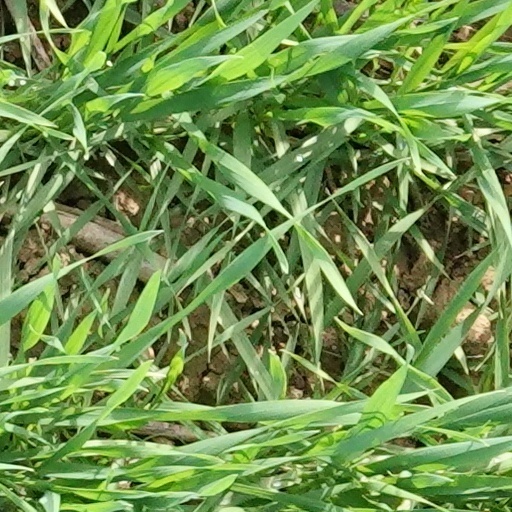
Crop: wheat